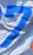
Number: 7